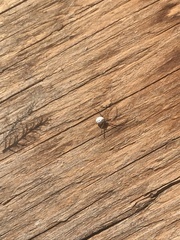
Species: Lactrodectus_hesperus